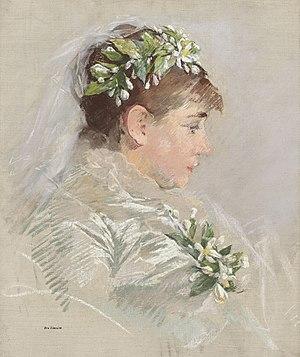
Le mariage est une union conjugale contractuelle et/ou rituelle, à durée illimitée, déterminée ou indéterminée, reconnue et encadrée par une institution juridique ou religieuse qui en détermine les modalités. Le terme désigne à la fois la cérémonie rituelle, l'union qui en est issue et l'institution en définissant les règles. C'est l'un des cadres établissant les structures familiales d'une société.